Paris Las Vegas

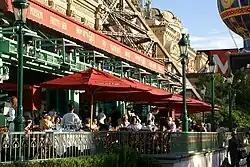
Patio dining along the Strip at Mon Ami Gabi

Paris Las Vegas includes a casino. To increase foot traffic, a new entrance along the Strip was added in 2003. The project included a new lounge and nightclub known as Risqué, which closed in 2010. Chateau Nightclub and Gardens opened the following year with of space, including outdoor areas overlooking the Strip.